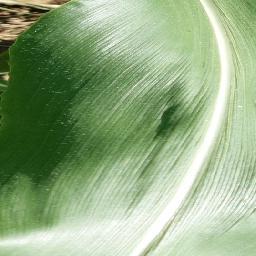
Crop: corn
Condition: (maize)_healthy